Valentina Gunina

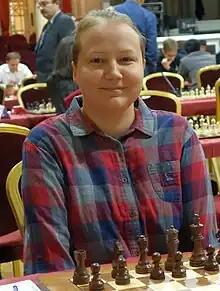
Gunina in 2023

Valentina Evgenyevna Gunina (born 4 February 1989) is a Russian chess grandmaster. She is the two-time Women's World Blitz Chess Champion (2012 and 2023), has won the Women's European Individual Chess Championship three times (2012, 2014, 2018), and has won the Russian Women's Championship five times (2011, 2013, 2014, 2021, 2022). She was a member of the gold medal-winning Russian team at the Women's Chess Olympiads of 2010, 2012, 2014, at the Women's European Team Chess Championships of 2007, 2009, 2011, 2015, 2017, 2019 and at the Women's World Team Chess Championship of 2017.